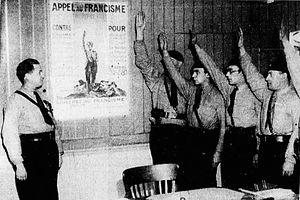
Le Francisme, ou Parti franciste ou Mouvement franciste, était un parti politique fasciste français dirigé par Marcel Bucard. Sous l'occupation nazie, le Francisme sera l'un des principaux partis collaborationnistes, derrière le Parti populaire français de Jacques Doriot et le Rassemblement national populaire de Marcel Déat.